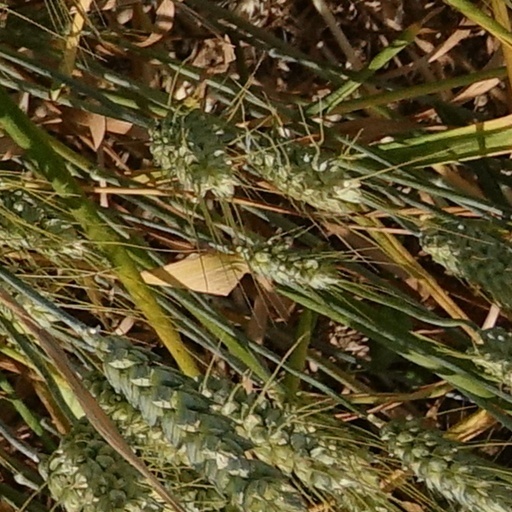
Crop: wheat